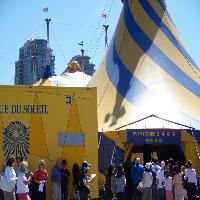
Weather: sun or clear